Wicca

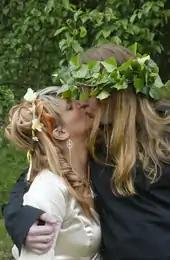
A Wiccan couple getting handfasted

Various rites of passage can be found within Wicca. Perhaps the most significant of these is an initiation ritual, through which somebody joins the Craft and becomes a Wiccan. In British Traditional Wiccan (BTW) traditions, there is a line of initiatory descent that goes back to Gerald Gardner, and from him is said to go back to the New Forest coven; however, the existence of this coven remains unproven. Gardner himself said that there was a traditional length of "a year and a day" between when a person began studying the Craft and when they were initiated, although he frequently broke this rule with initiates.